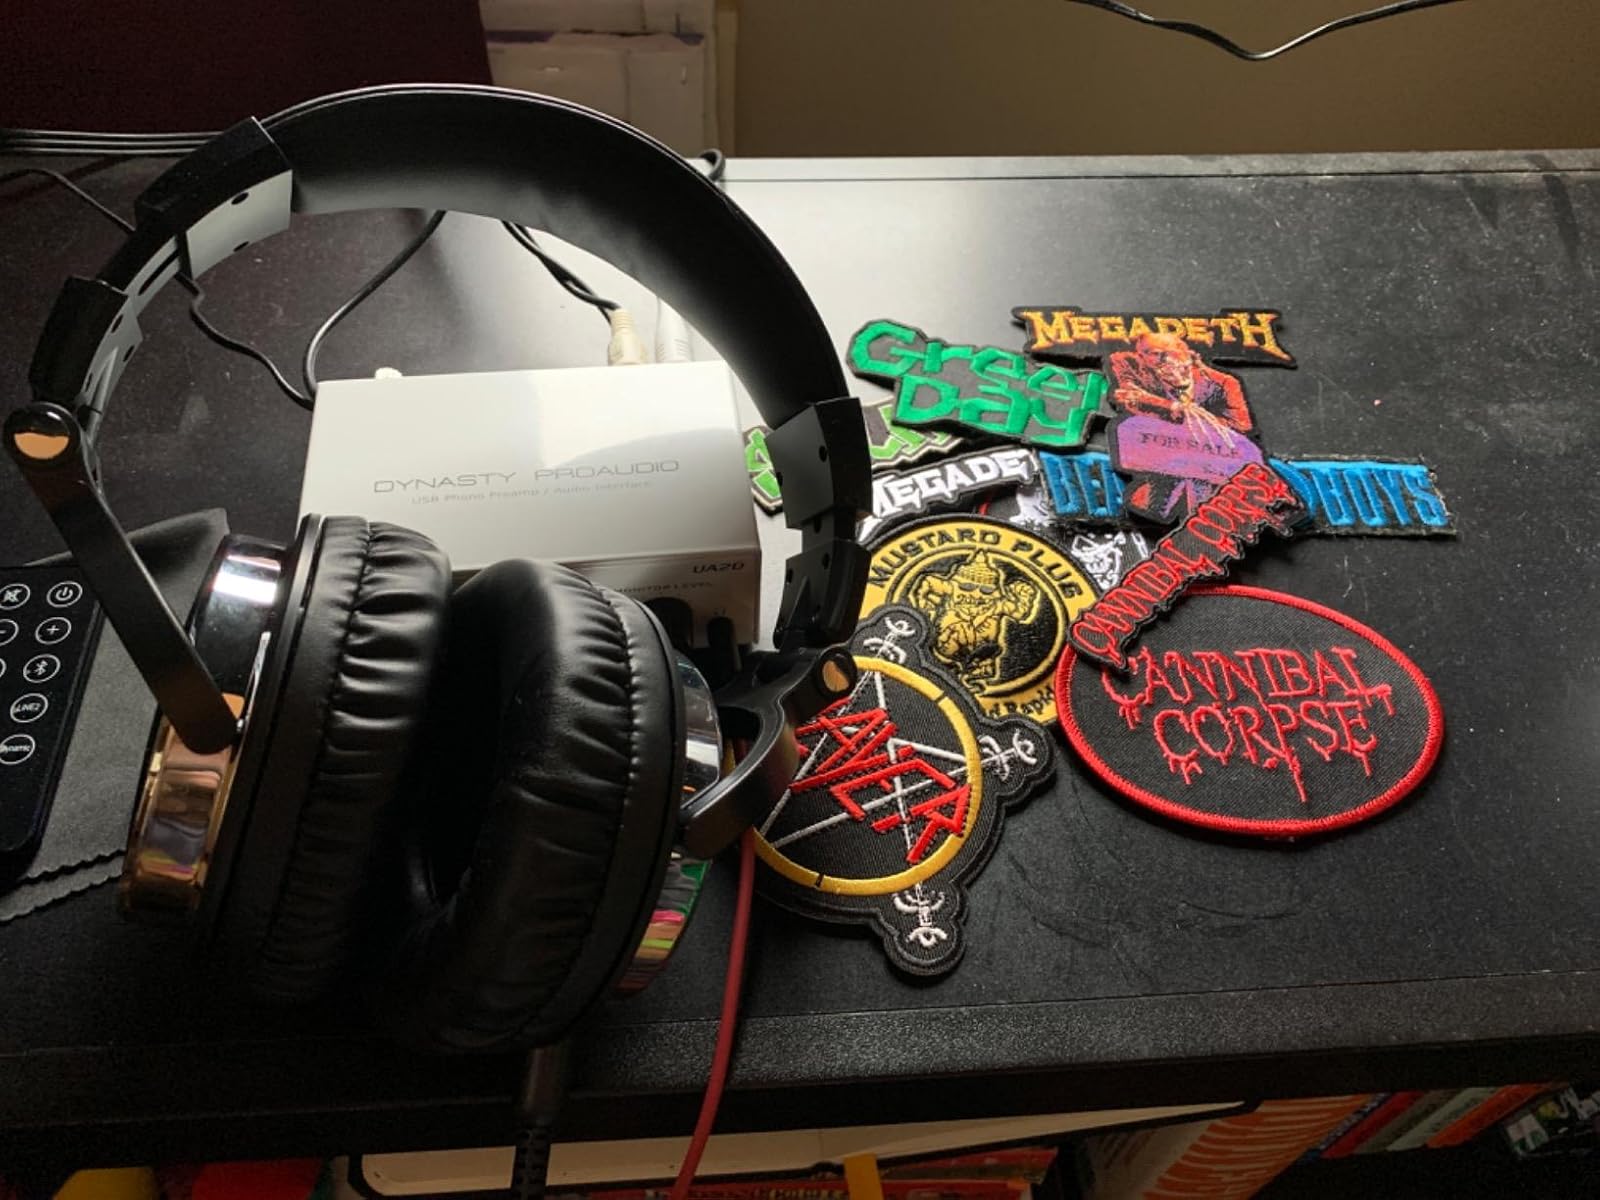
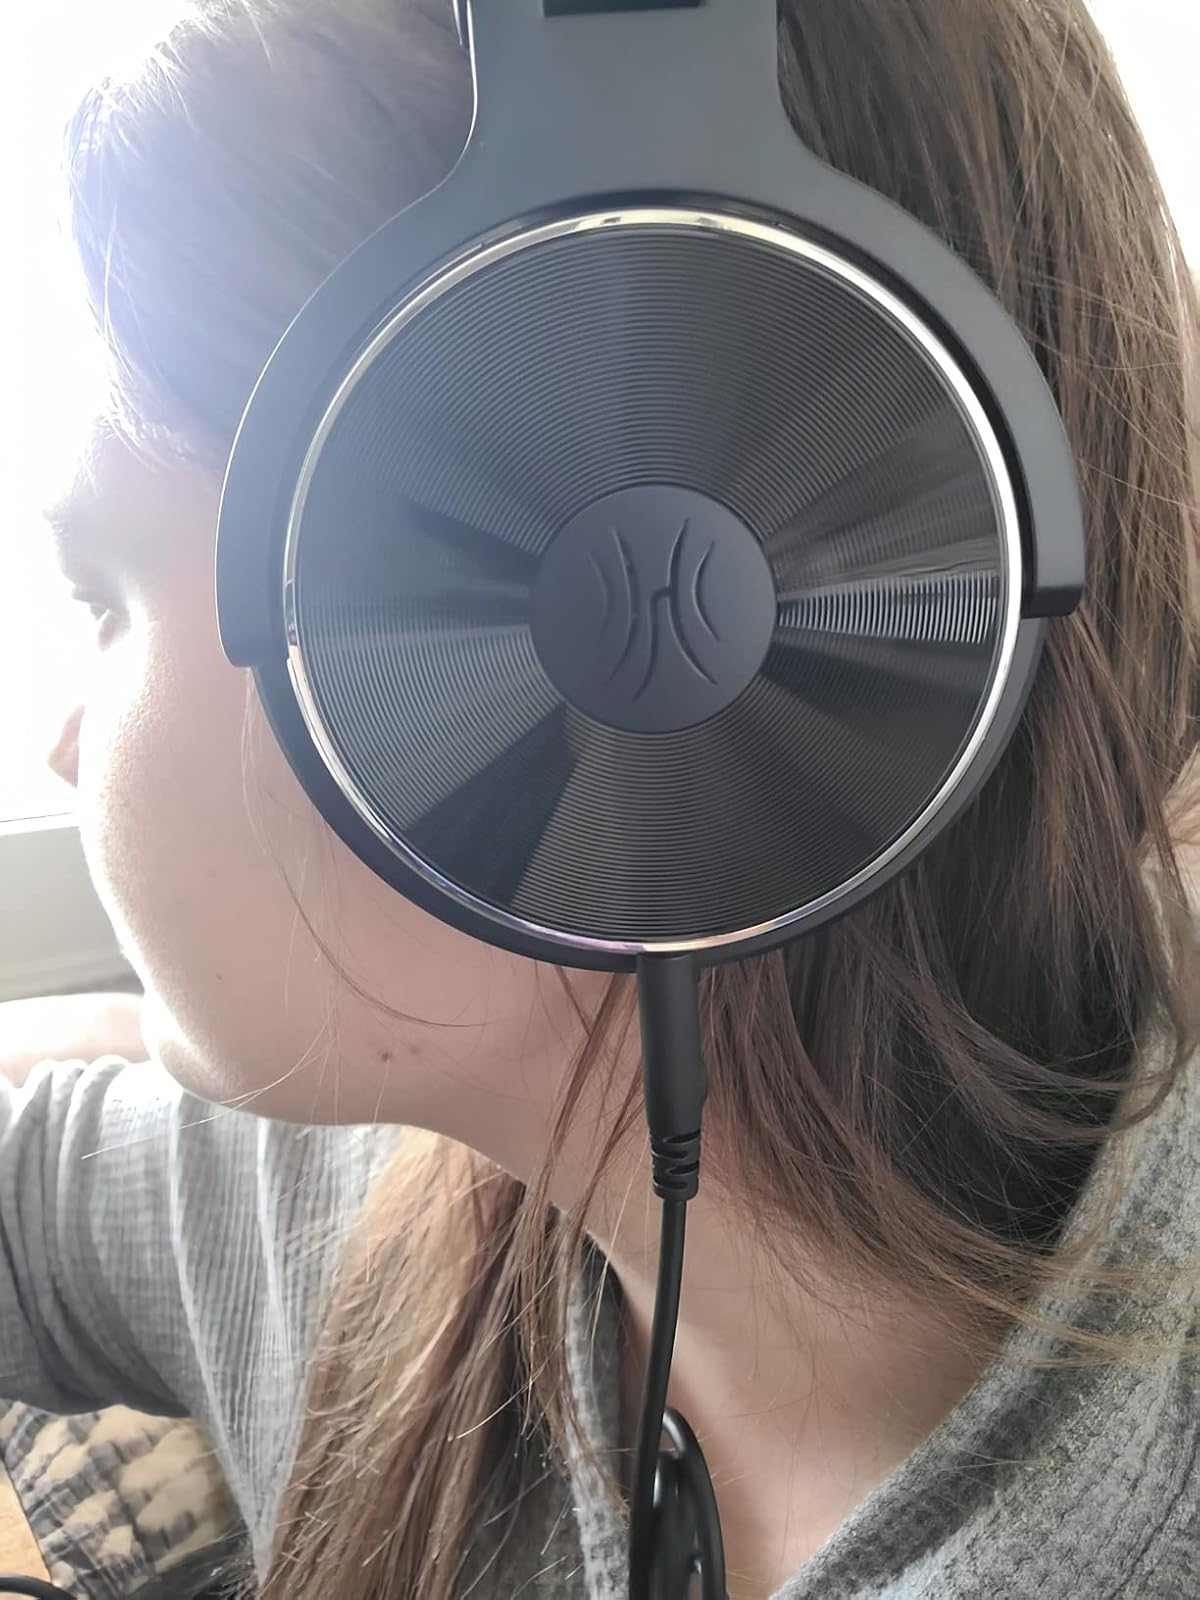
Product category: headphones
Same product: yes